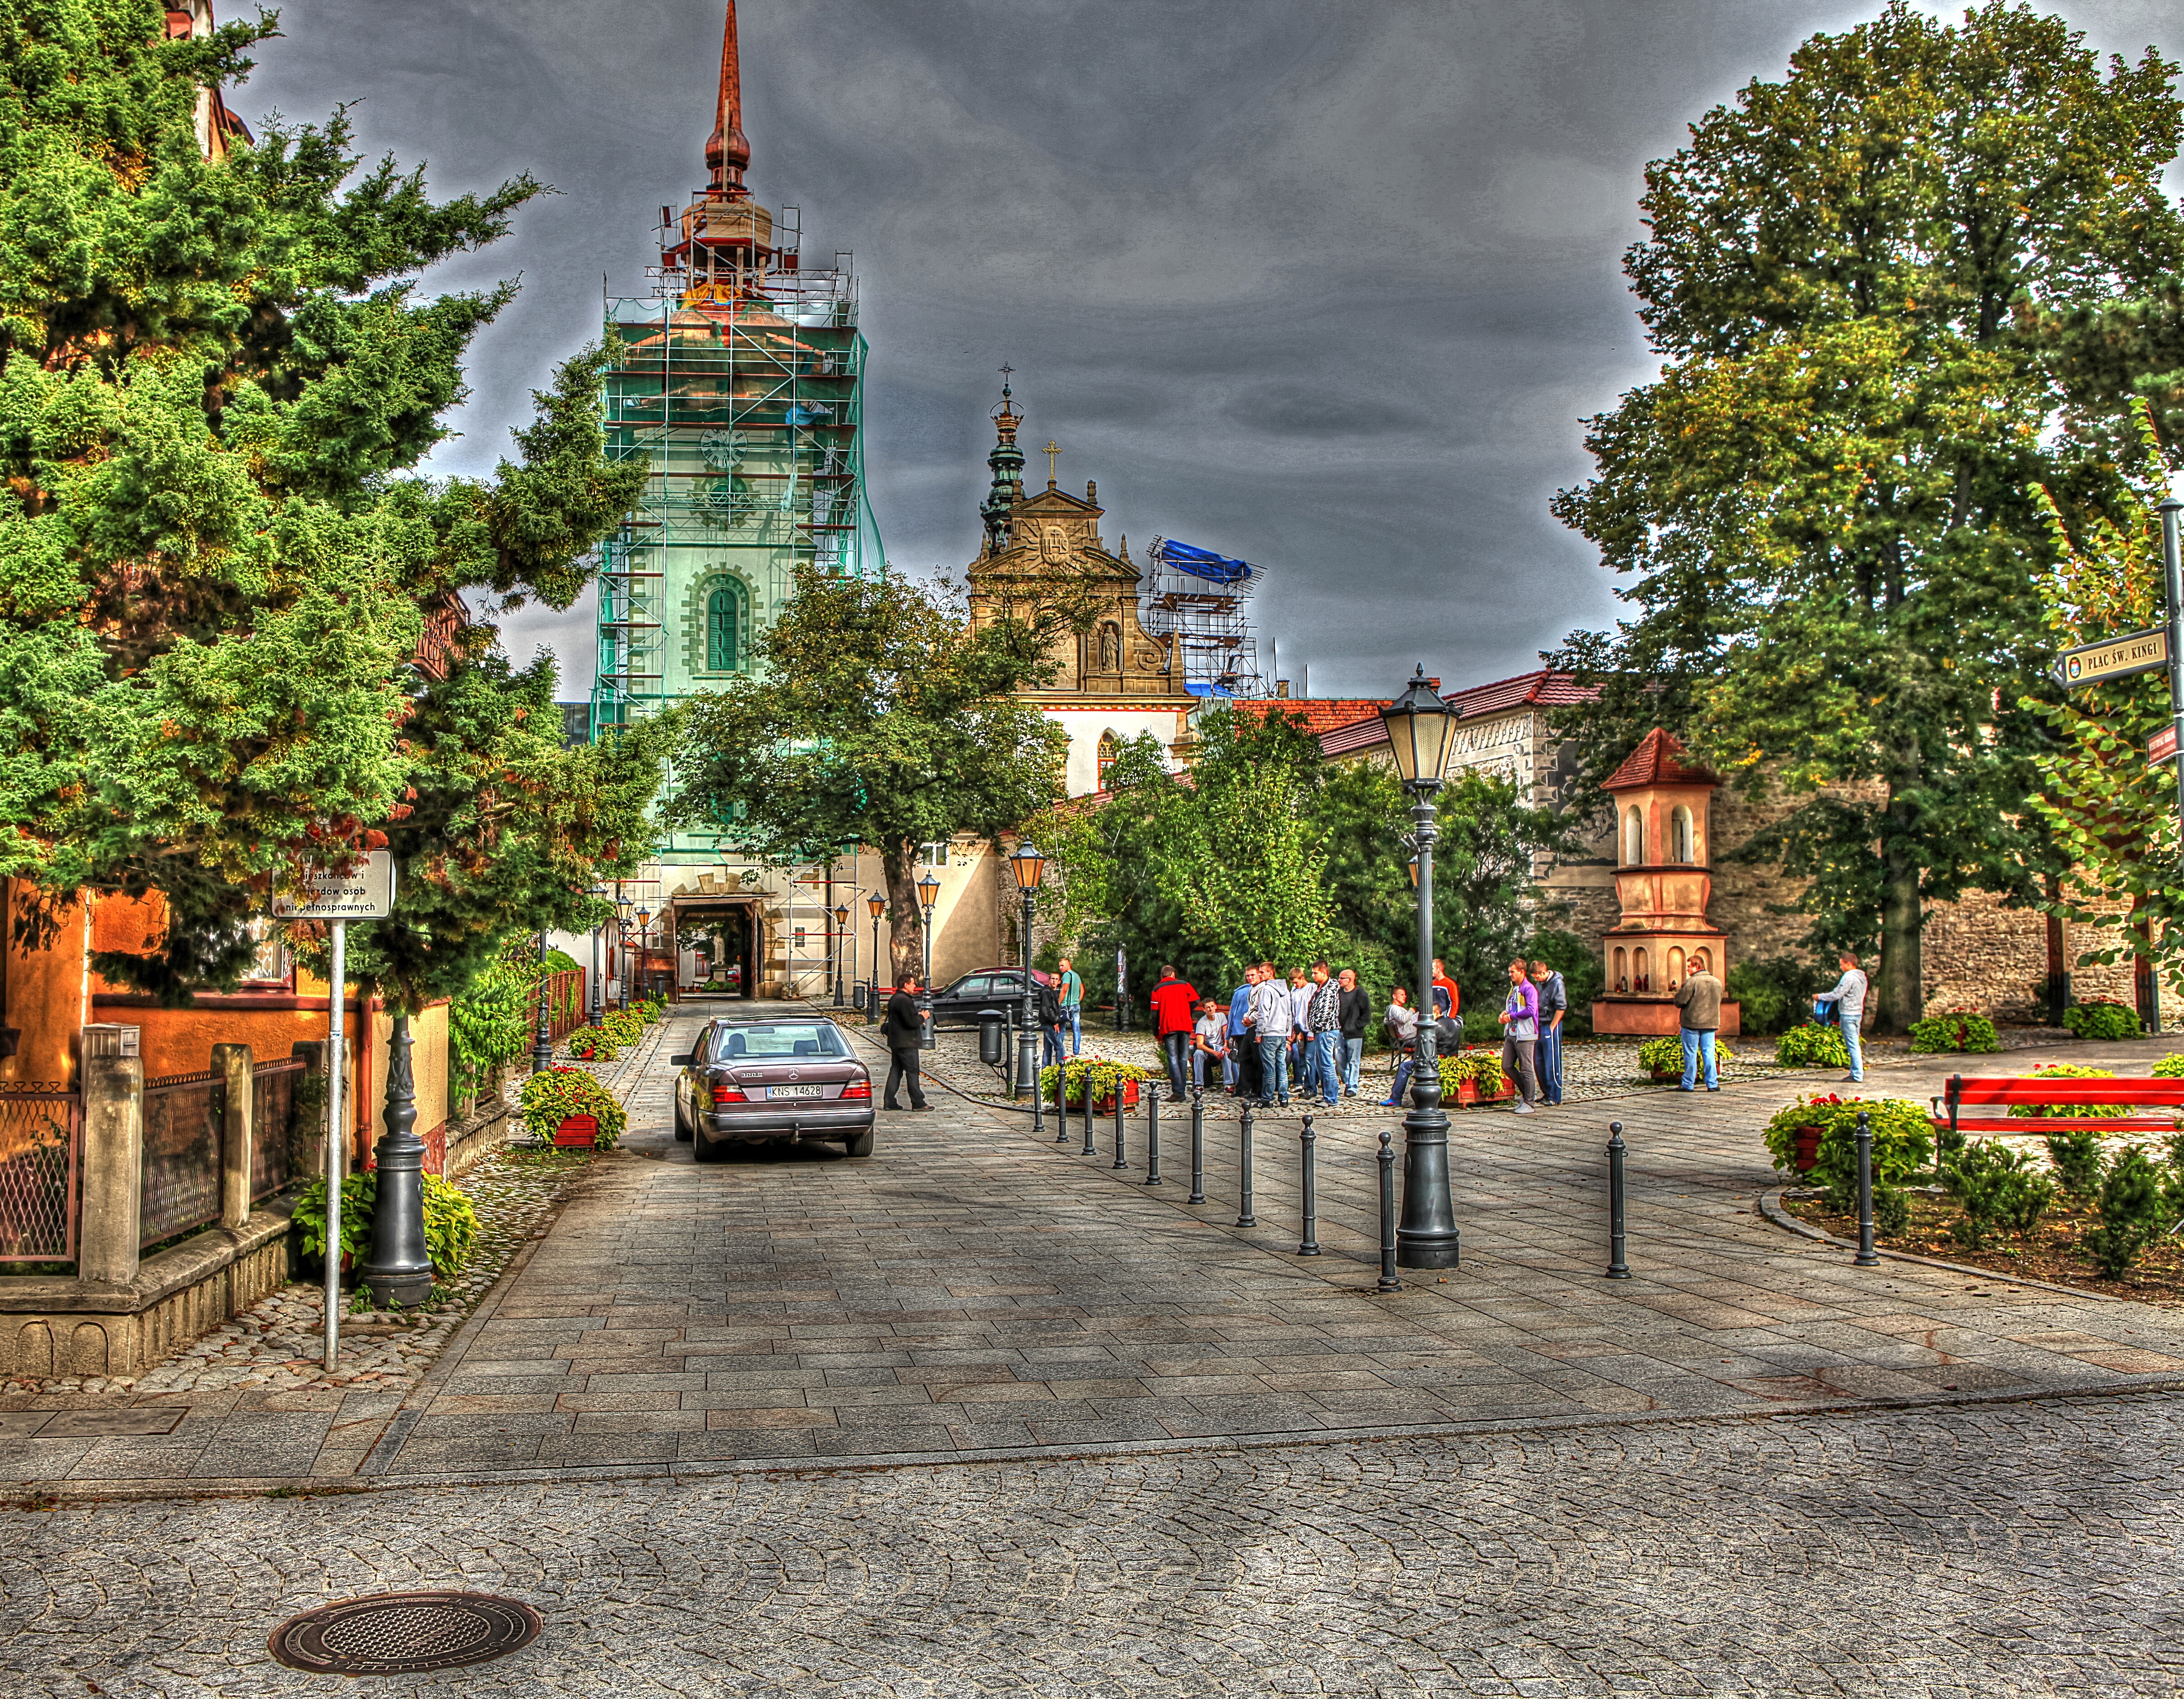
town, city, monument, cityscape, tower, entrance, plaza, park, church, place of worship, public space, confession, temple, faith, monastery, town square, estate, driveway, gateway, neighbourhood, catholicism, sacral, malopolska, sacral architecture, residential area, the bell tower, human settlement, stary s cz, the carmelite order, karmelitanki